Mary Denness

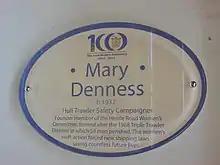
Plaque in her honour at Hull Maritime Museum

Mary Denness (nee Taylor; 1937 – March 2017) was a British ship's steward and fisherman's wife. She helped to lead a campaign that led to improvements in the safety of fishing trawlers following the 1968 Hull triple trawler tragedy. Denness afterwards served as a school nurse and was a matron at Eton College.